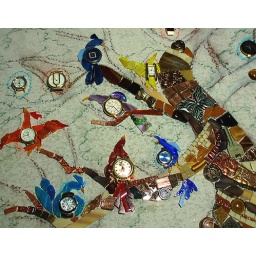
fat birds, skinny birds, birds that play in trees